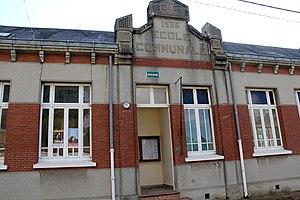
Tigny-Noyelle ( Pas-de-Calais), France, ancienne école devenue mairie.
Tigny-Noyelle est une commune française située dans le département du Pas-de-Calais en région Hauts-de-France.